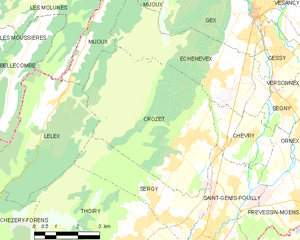
Carte des communes françaises: Crozet